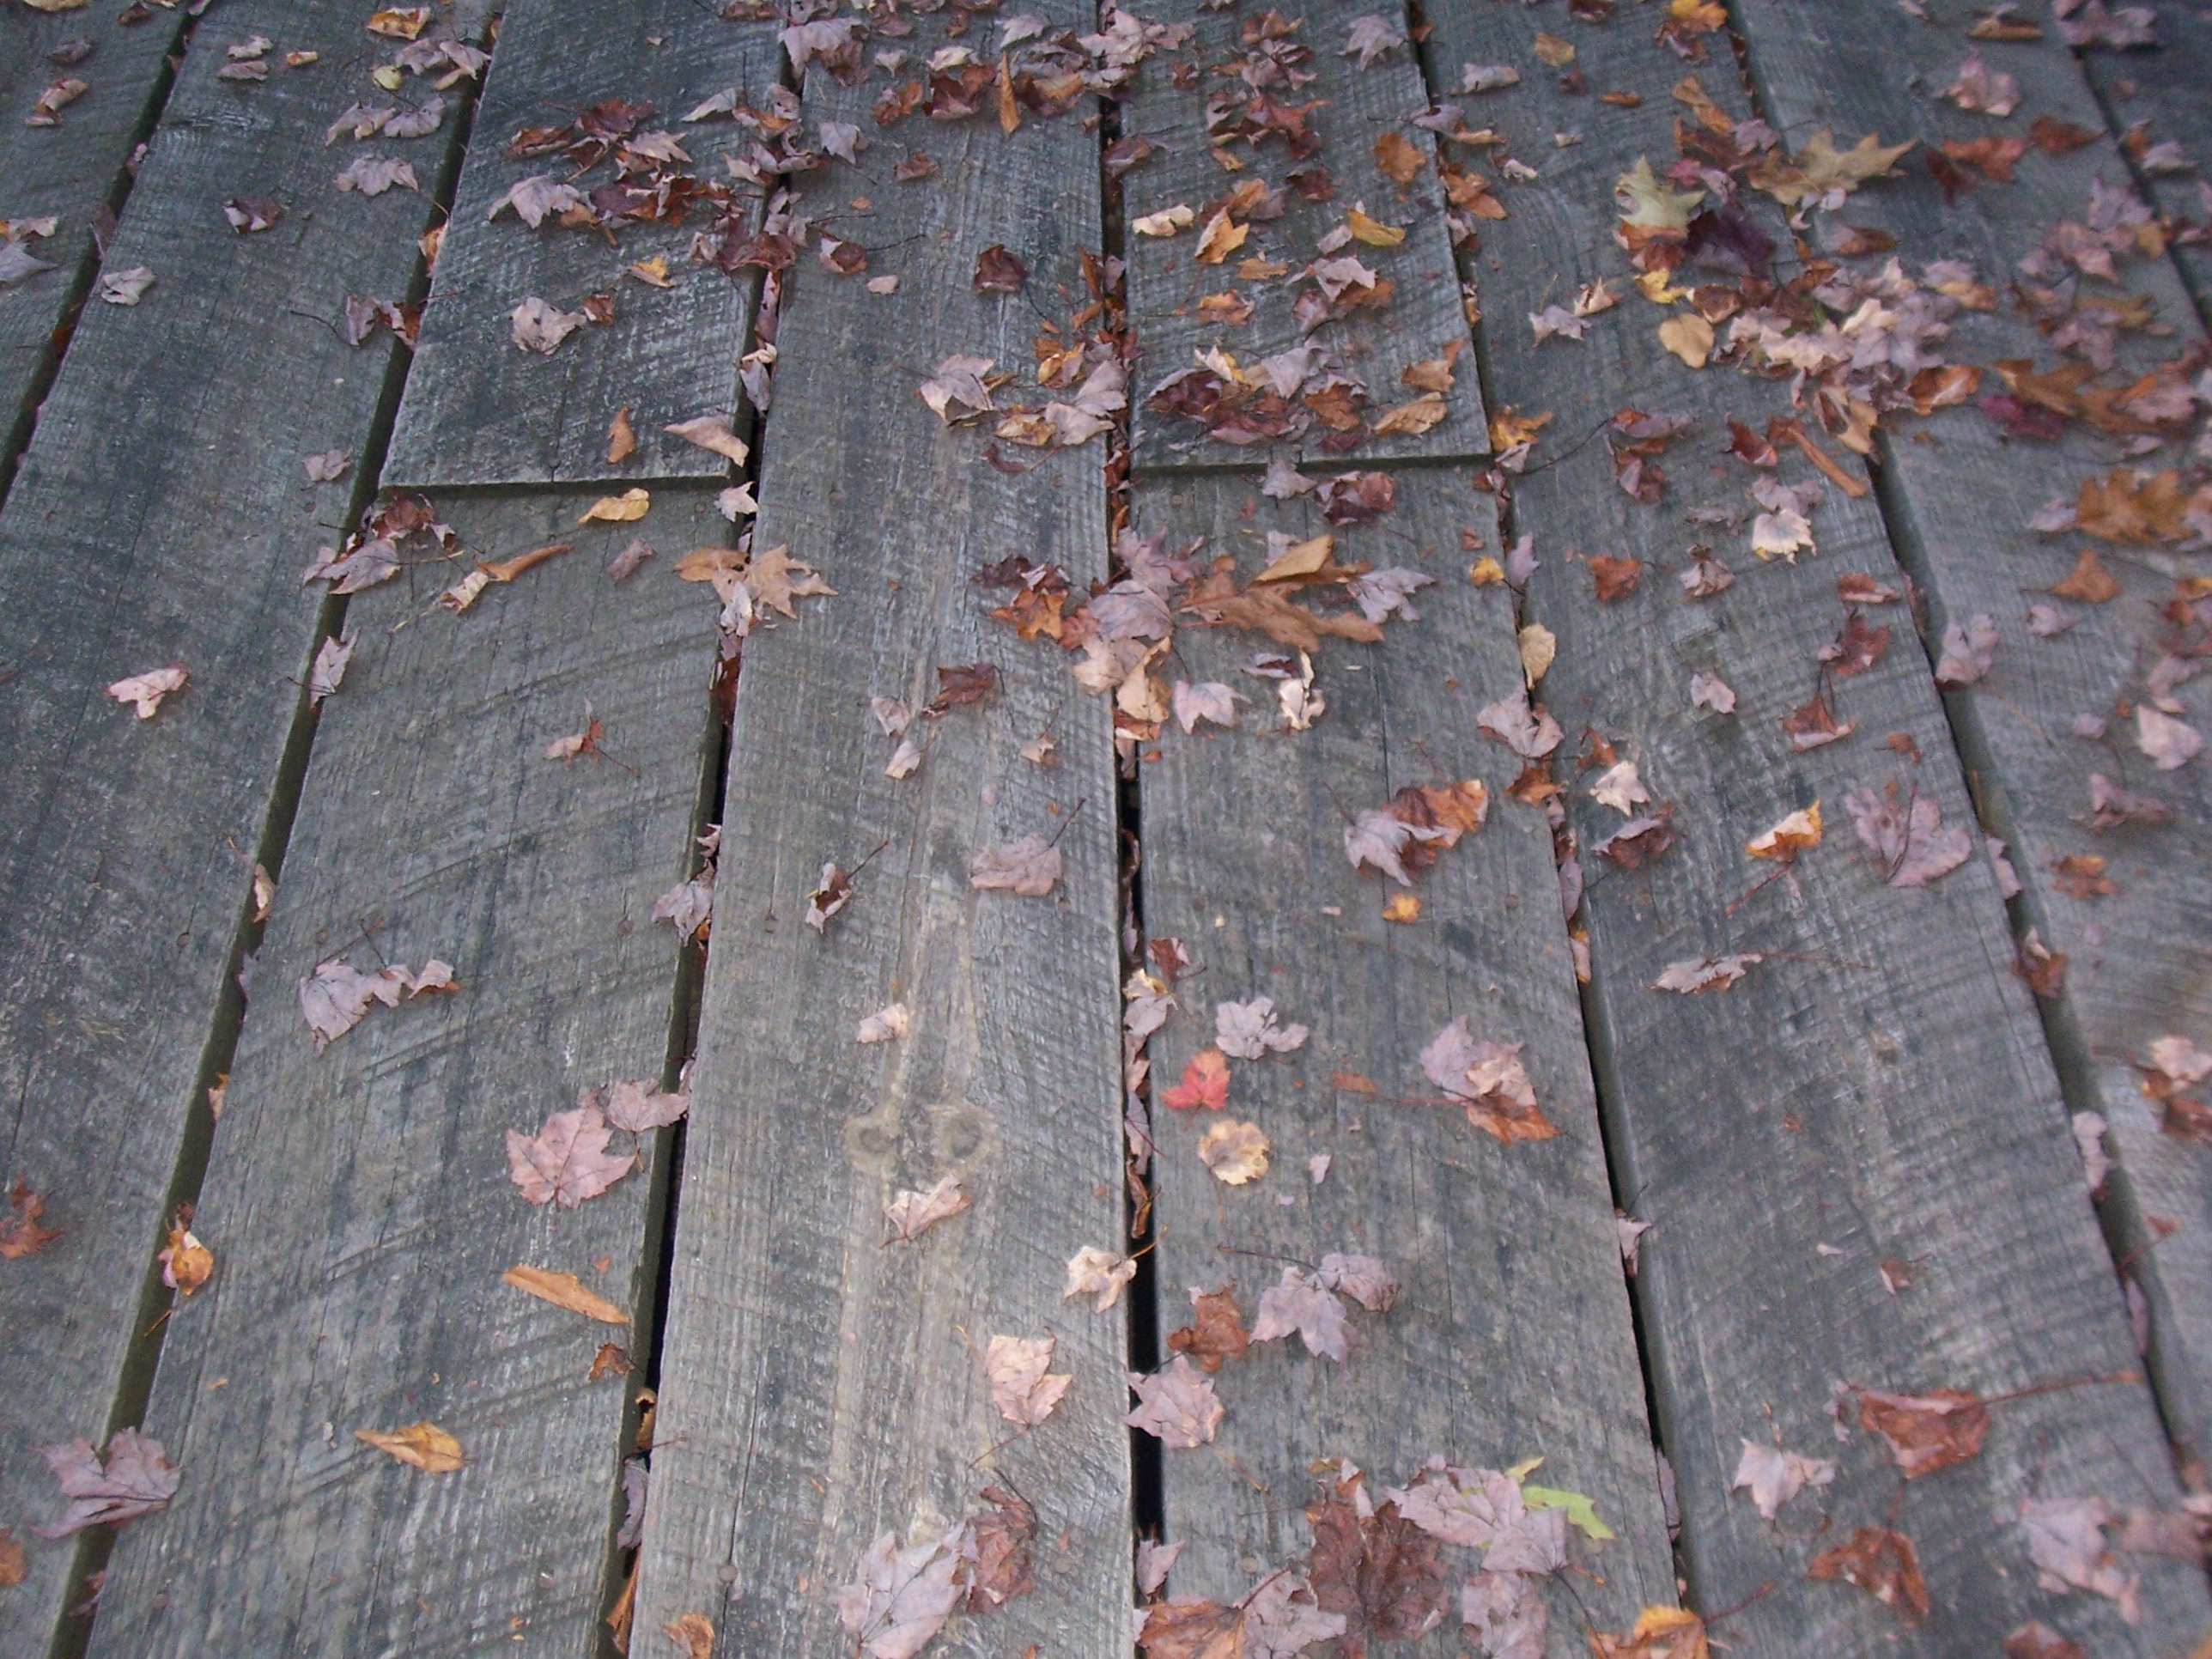
rock, boardwalk, wood, fall, floor, roof, autumn, soil, brick, material, tire, weathered, leaves, tread, flooring, road surface, outdoor structure